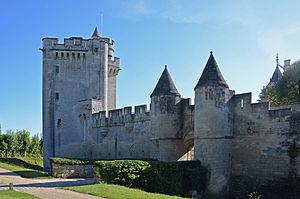
Donjon de Vez, Oise, Picardie, France
Le donjon de Vez est le nom habituellement donné au château de Vez, un château fort français du XIVᵉ siècle située à Vez dans le département de l'Oise. Le donjon proprement dit a été édifié entre 1390 et 1410 par Jean de Vez et sans doute son beau-frère Robert de Saint-Clair, lui-même étant resté sans descendance. Il n'a jamais appartenu à Louis d'Orléans ou à un membre de sa famille, mais Jean de Vez était son chambellan et a de toute évidence fait appel à un architecte de l'entourage royal ou ducal, vraisemblablement Jean Lenoir. Le donjon de plan pentagonal comporte quatre étages habitables, et ses seuls éléments défensifs sont ses mâchicoulis en bordure de la terrasse sommitale. Il se situe en bordure d'une vaste enceinte fortifiée, en partie contemporaine, en partie postérieure, et bâtie sur des fondations plus anciennes. En son centre, se trouvent une chapelle de la même époque que le château et la ruine du logis des années 1360 / 1390. Plus rien ne rappelle le premier château commencé sans doute à la fin du XIIIᵉ siècle, et incendié sous la Grande Jacquerie en 1358. — Quand l'entrepreneur et expert-géologue Léon Dru rachète le château en 1890, il est partiellement ruiné.
Le Soissonnais ou Soissonnois, est une région naturelle de France, située au cœur du Bassin Parisien, à quatre-vingts kilomètres au nord de Paris, sur les départements de l'Aisne et de l'Oise. La région tire son nom du peuple gaulois des Suessiones ou suessions qui était présent dans la région dans l'antiquité gauloise.
L'Automne est une rivière française qui coule dans les départements de l'Aisne et de l'Oise en ancienne région Picardie donc en nouvelle région des Hauts-de-France. C'est un affluent de l'Oise en rive gauche qui conflue à Verberie et donc un sous-affluent de la Seine.